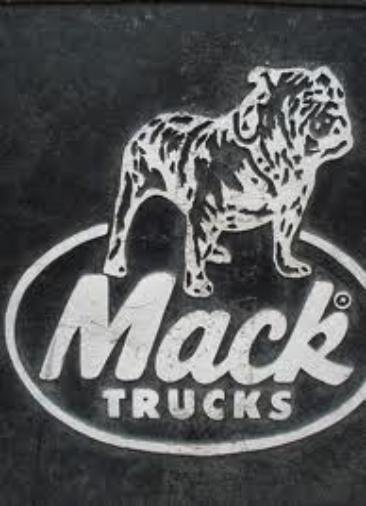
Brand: Mack & Dave's Department Store
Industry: Others